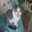
Label: cat